Devil May Cry

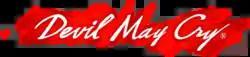

is an urban fantasy action-adventure game franchise created by Hideki Kamiya. It is primarily developed and published by Capcom. The series centers on the demon hunter Dante and his efforts to thwart various demon invasions of Earth. Its gameplay consists of combat scenarios in which the player must attempt to extend long chains of attacks, avoiding damage and exhibiting stylized combat by varying their attacks; this combat, along with time and the number of items collected and used, are considered in grading the player's performance.